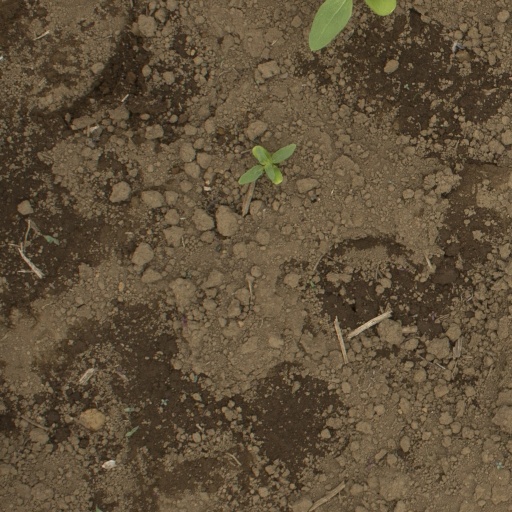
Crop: Jerusalem artichoke